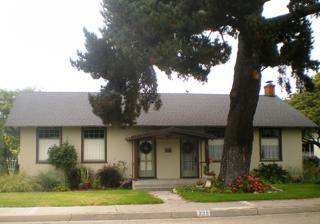
Building: Women's Improvement Club of Hueneme
Country: Unknown
Year built: 1915
United States historic place Women's Improvement Club of Hueneme U.S. National Register of Historic Places U.S. Historic district Show map of California Show map of the United States Location 239 E. Scott St., Port Hueneme, California Coordinates 34°8′58″N 119°11′48″W / 34.14944°N 119.19667°W / 34.14944; -119.19667 Area less than one acre Built 1915 Architectural style Bungalow style /craftsman NRHP reference No. 89001150 Added to NRHP August 21, 1989 The Women's Improvement Club of Hueneme is located at 239 E. Scott St. in Port Hueneme , Ventura County, California . It is a historic club whose building is listed on the National Register of Historic Places . Club In 1989, the club was the oldest women's clubhouse in all of Ventura County and was still active.  It was founded in 1909 by 15 women with goals to improve the town and to create a library.  The club opened a library in 1909 at the A.O.U.W. Clubhouse The Bungalow style clubhouse building was opened in 1915 as a clubhouse and library. It served as the town's library until 1935. In 1935 it succeeded in having a regular public library opened. Also known as Women's Improvement Club , it was listed on the National Register of Historic Places in 1989.  The listing included one contributing building and one contributing site . See also Ebell Club of Santa Paula List of women's club buildings Ventura County Library System National Register of Historic Places listings in Ventura County, California Ventura County Historic Landmarks & Points of Interest References